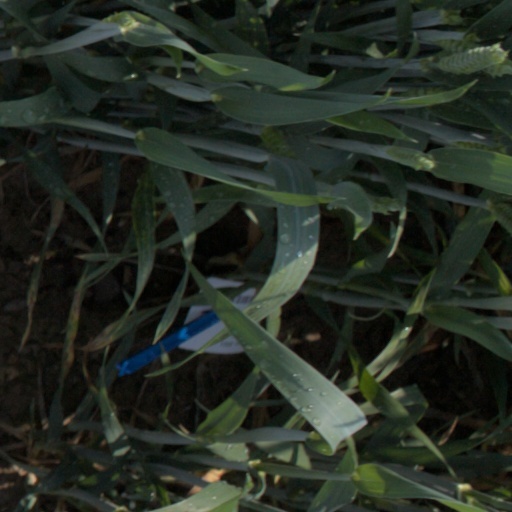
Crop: wheat